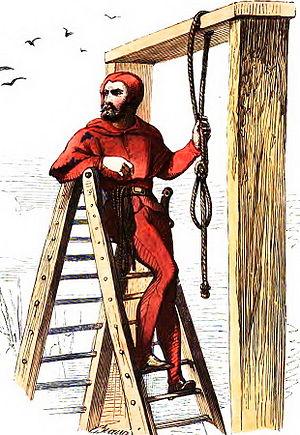
L'ancien bourreau (potence)
Le pasteur Jean Bérenger, dit « Colombe » ou « Le Martyr », fut un chef prédicant célèbre du temps de la clandestinité pour la religion réformée, président du synode des églises du désert dans le Dauphiné, père du comte d'Empire Jean Bérenger, personnalité d'influence sous le Premier Empire.